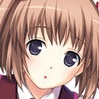
Portrait style: Anime Portrait